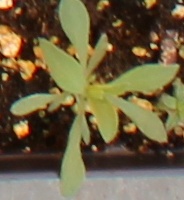
Label: Kochia